Palace of the Convent of San Francisco

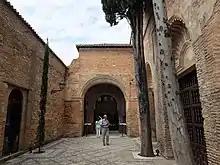
Remains of the convent's church today, looking towards the Nasrid-era "mirador" which served as the provisional burial place of the Catholic Monarchs

The palace is one of the earliest known Nasrid palaces built in the Alhambra, probably first built during the reign of Muhammad II (r. 1273–1302) in the late 13th century. The preserved decoration of the palace dates from around 1370, during the reign of Muhammad V, suggesting that it may have been remodeled at that time.